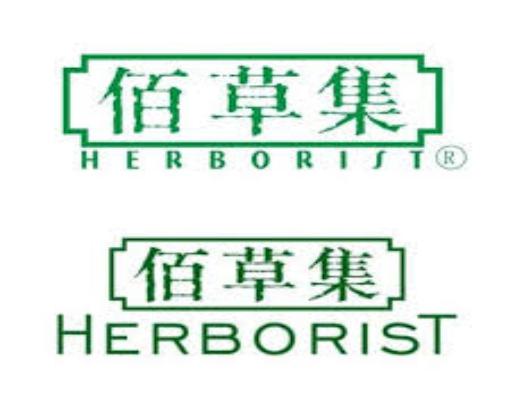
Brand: Herborist
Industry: Necessities